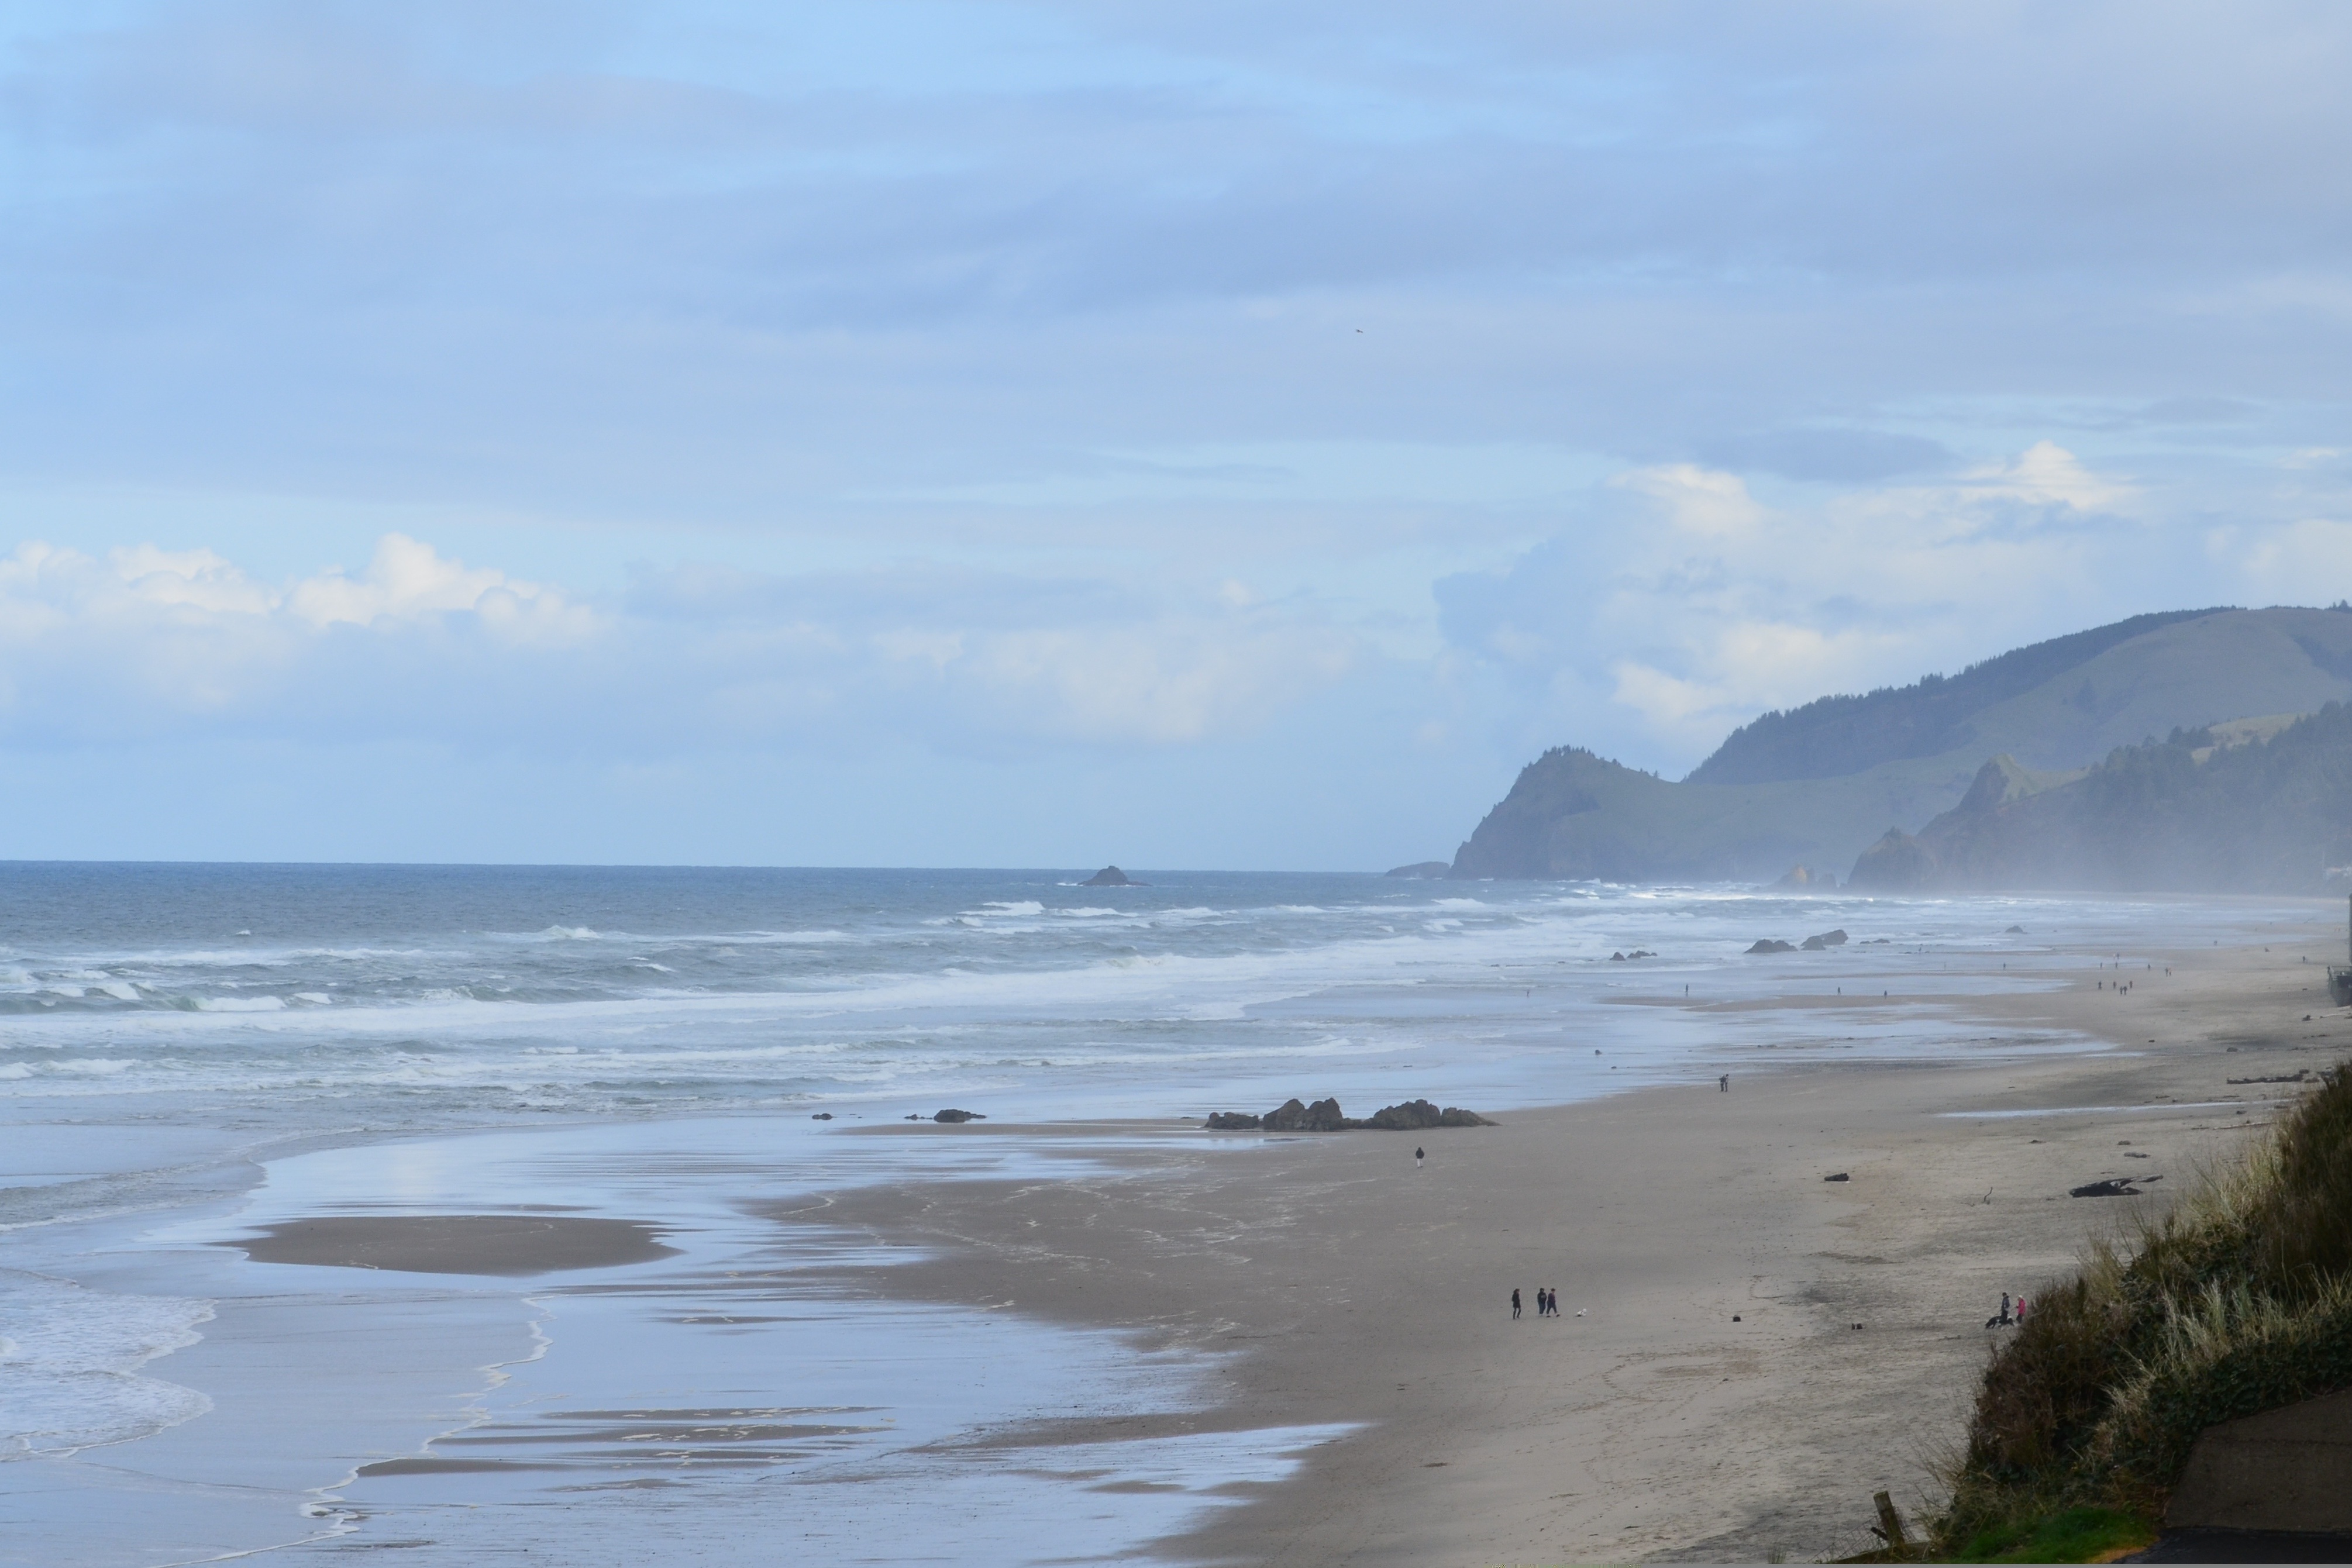
beach, landscape, sea, coast, water, nature, sand, ocean, shore, wave, coastal, coastline, cliff, seascape, bay, terrain, body of water, outdoors, northwest, pacific, cape, oregon, lincoln city, wind wave